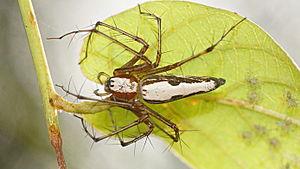
Oxyopes shweta est une espèce d'araignées aranéomorphes de la famille des Oxyopidae.